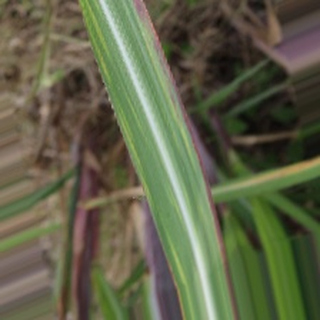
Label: sugarcane_bacterial_blight